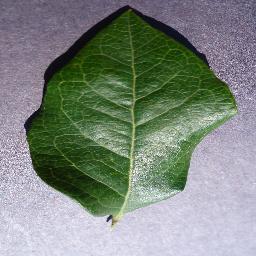
Label: Blueberry___healthy